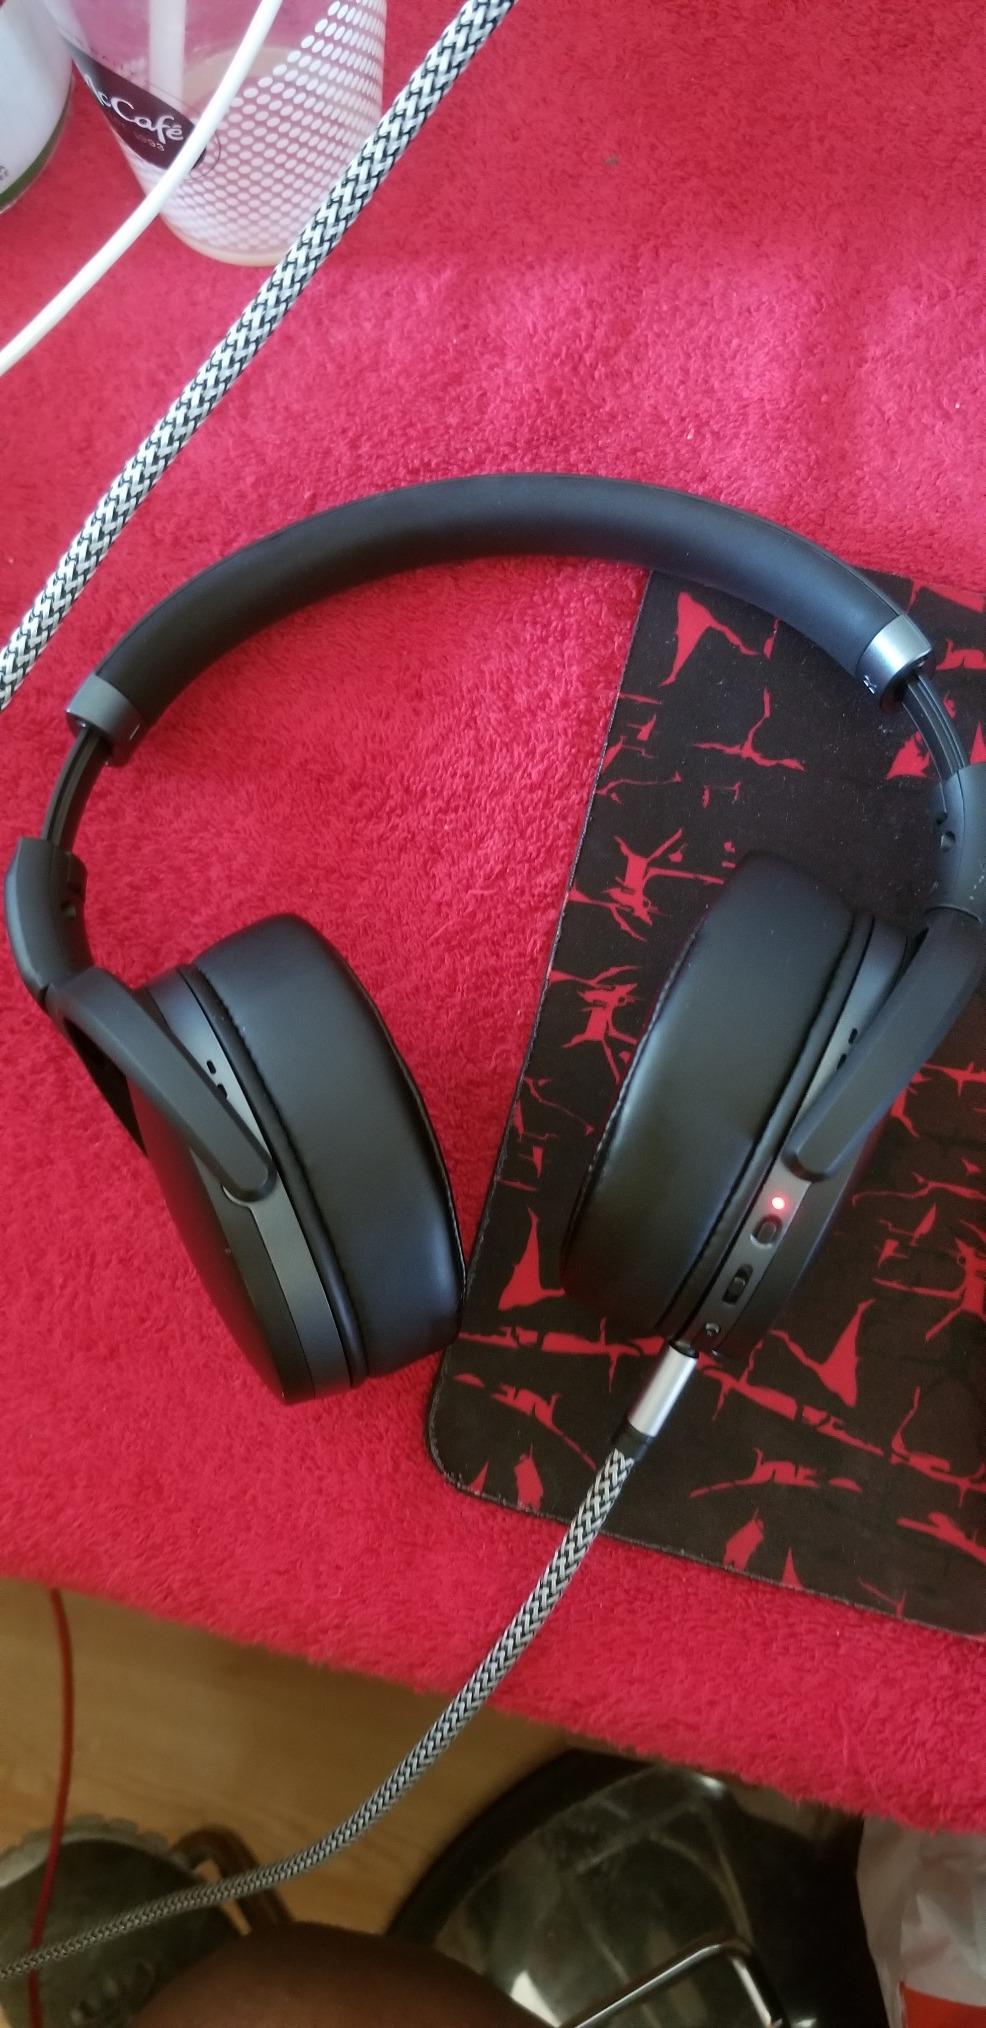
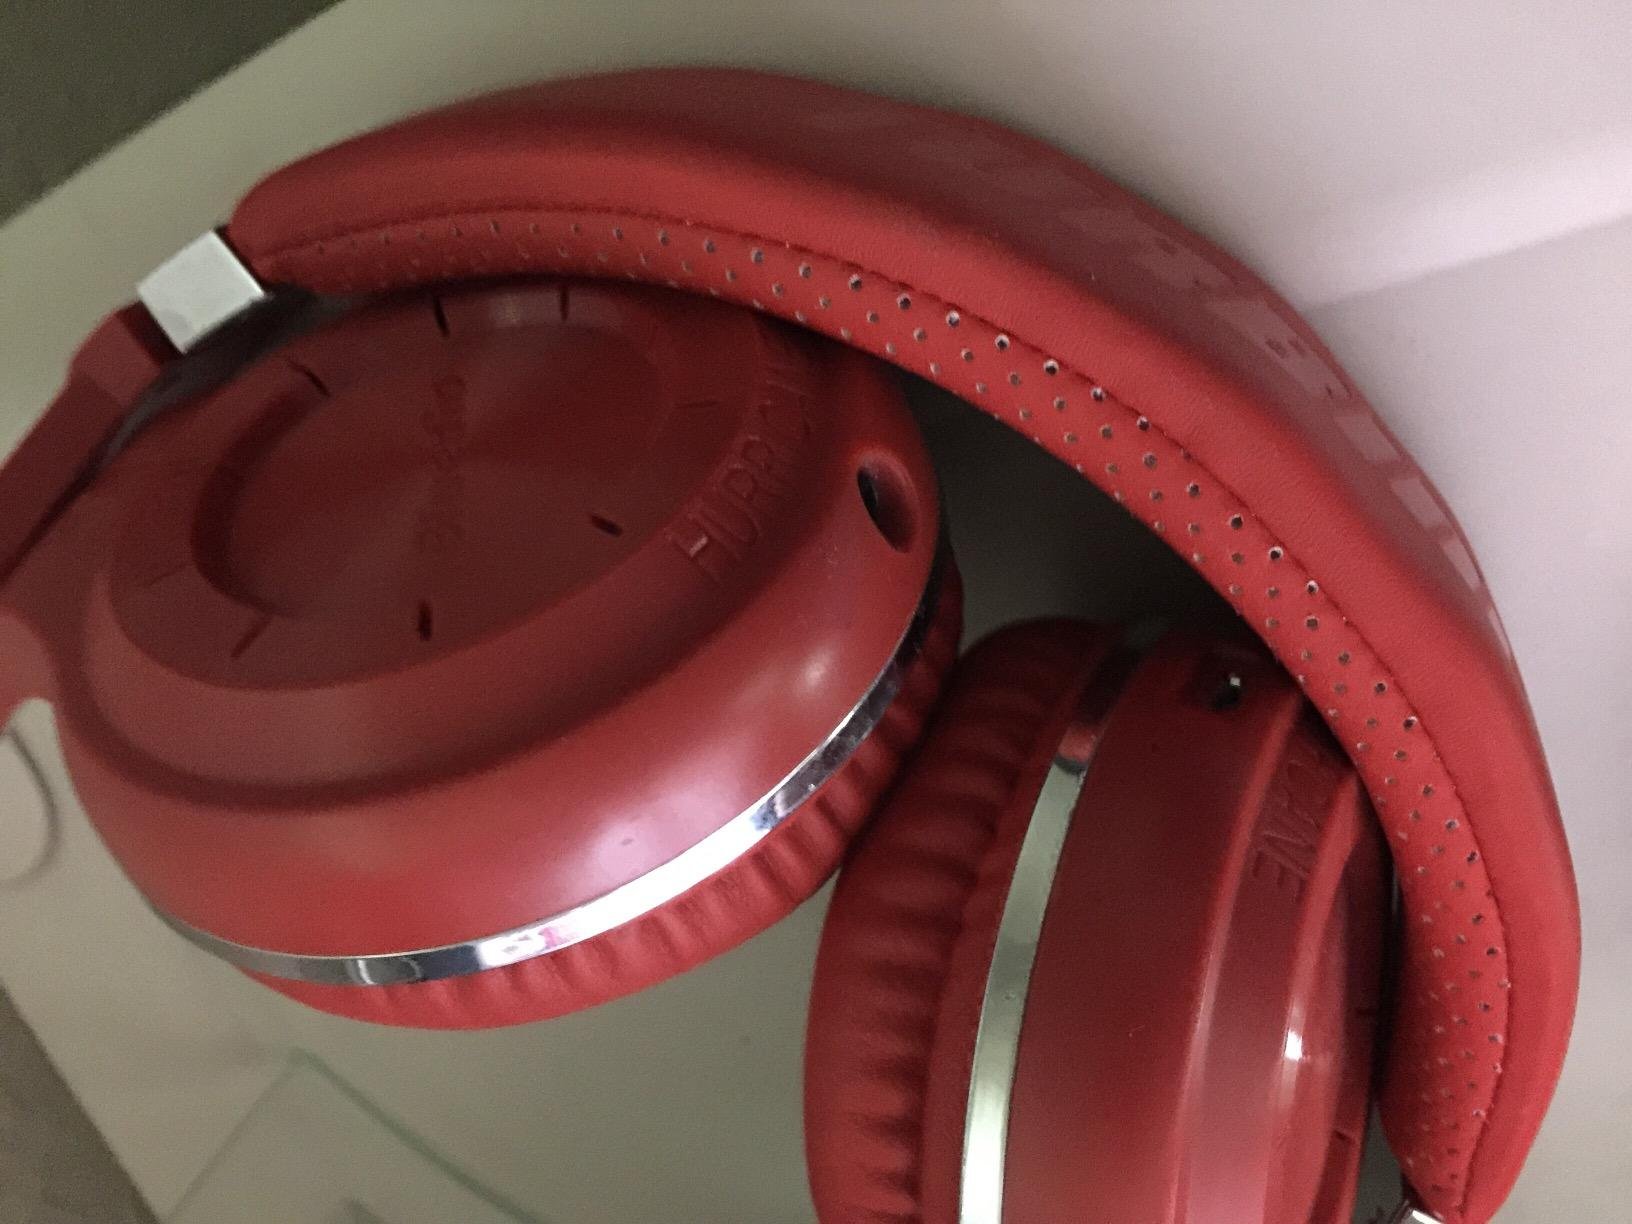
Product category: headphones
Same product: no